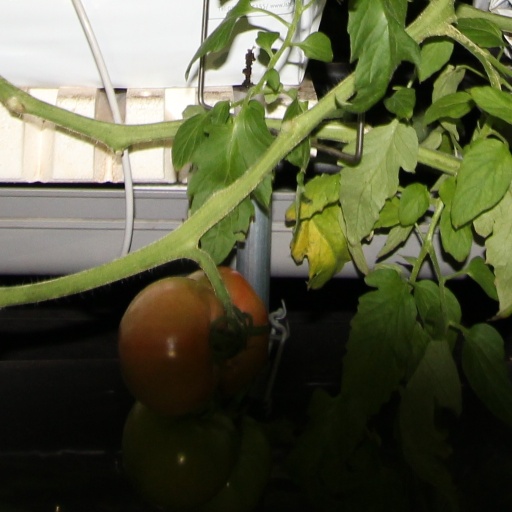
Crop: tomato